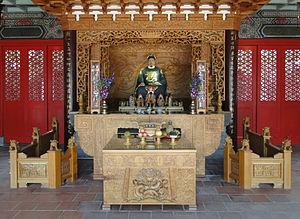
Statue de Koxinga à l'intérieur du foyer principal du Mausolée de Koxinga, Tainan, Taiwan